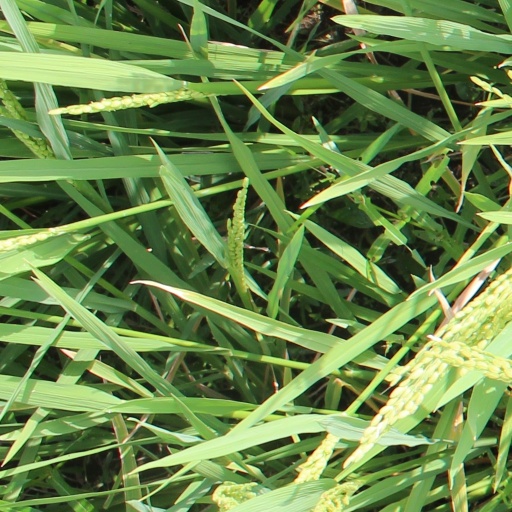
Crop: rice